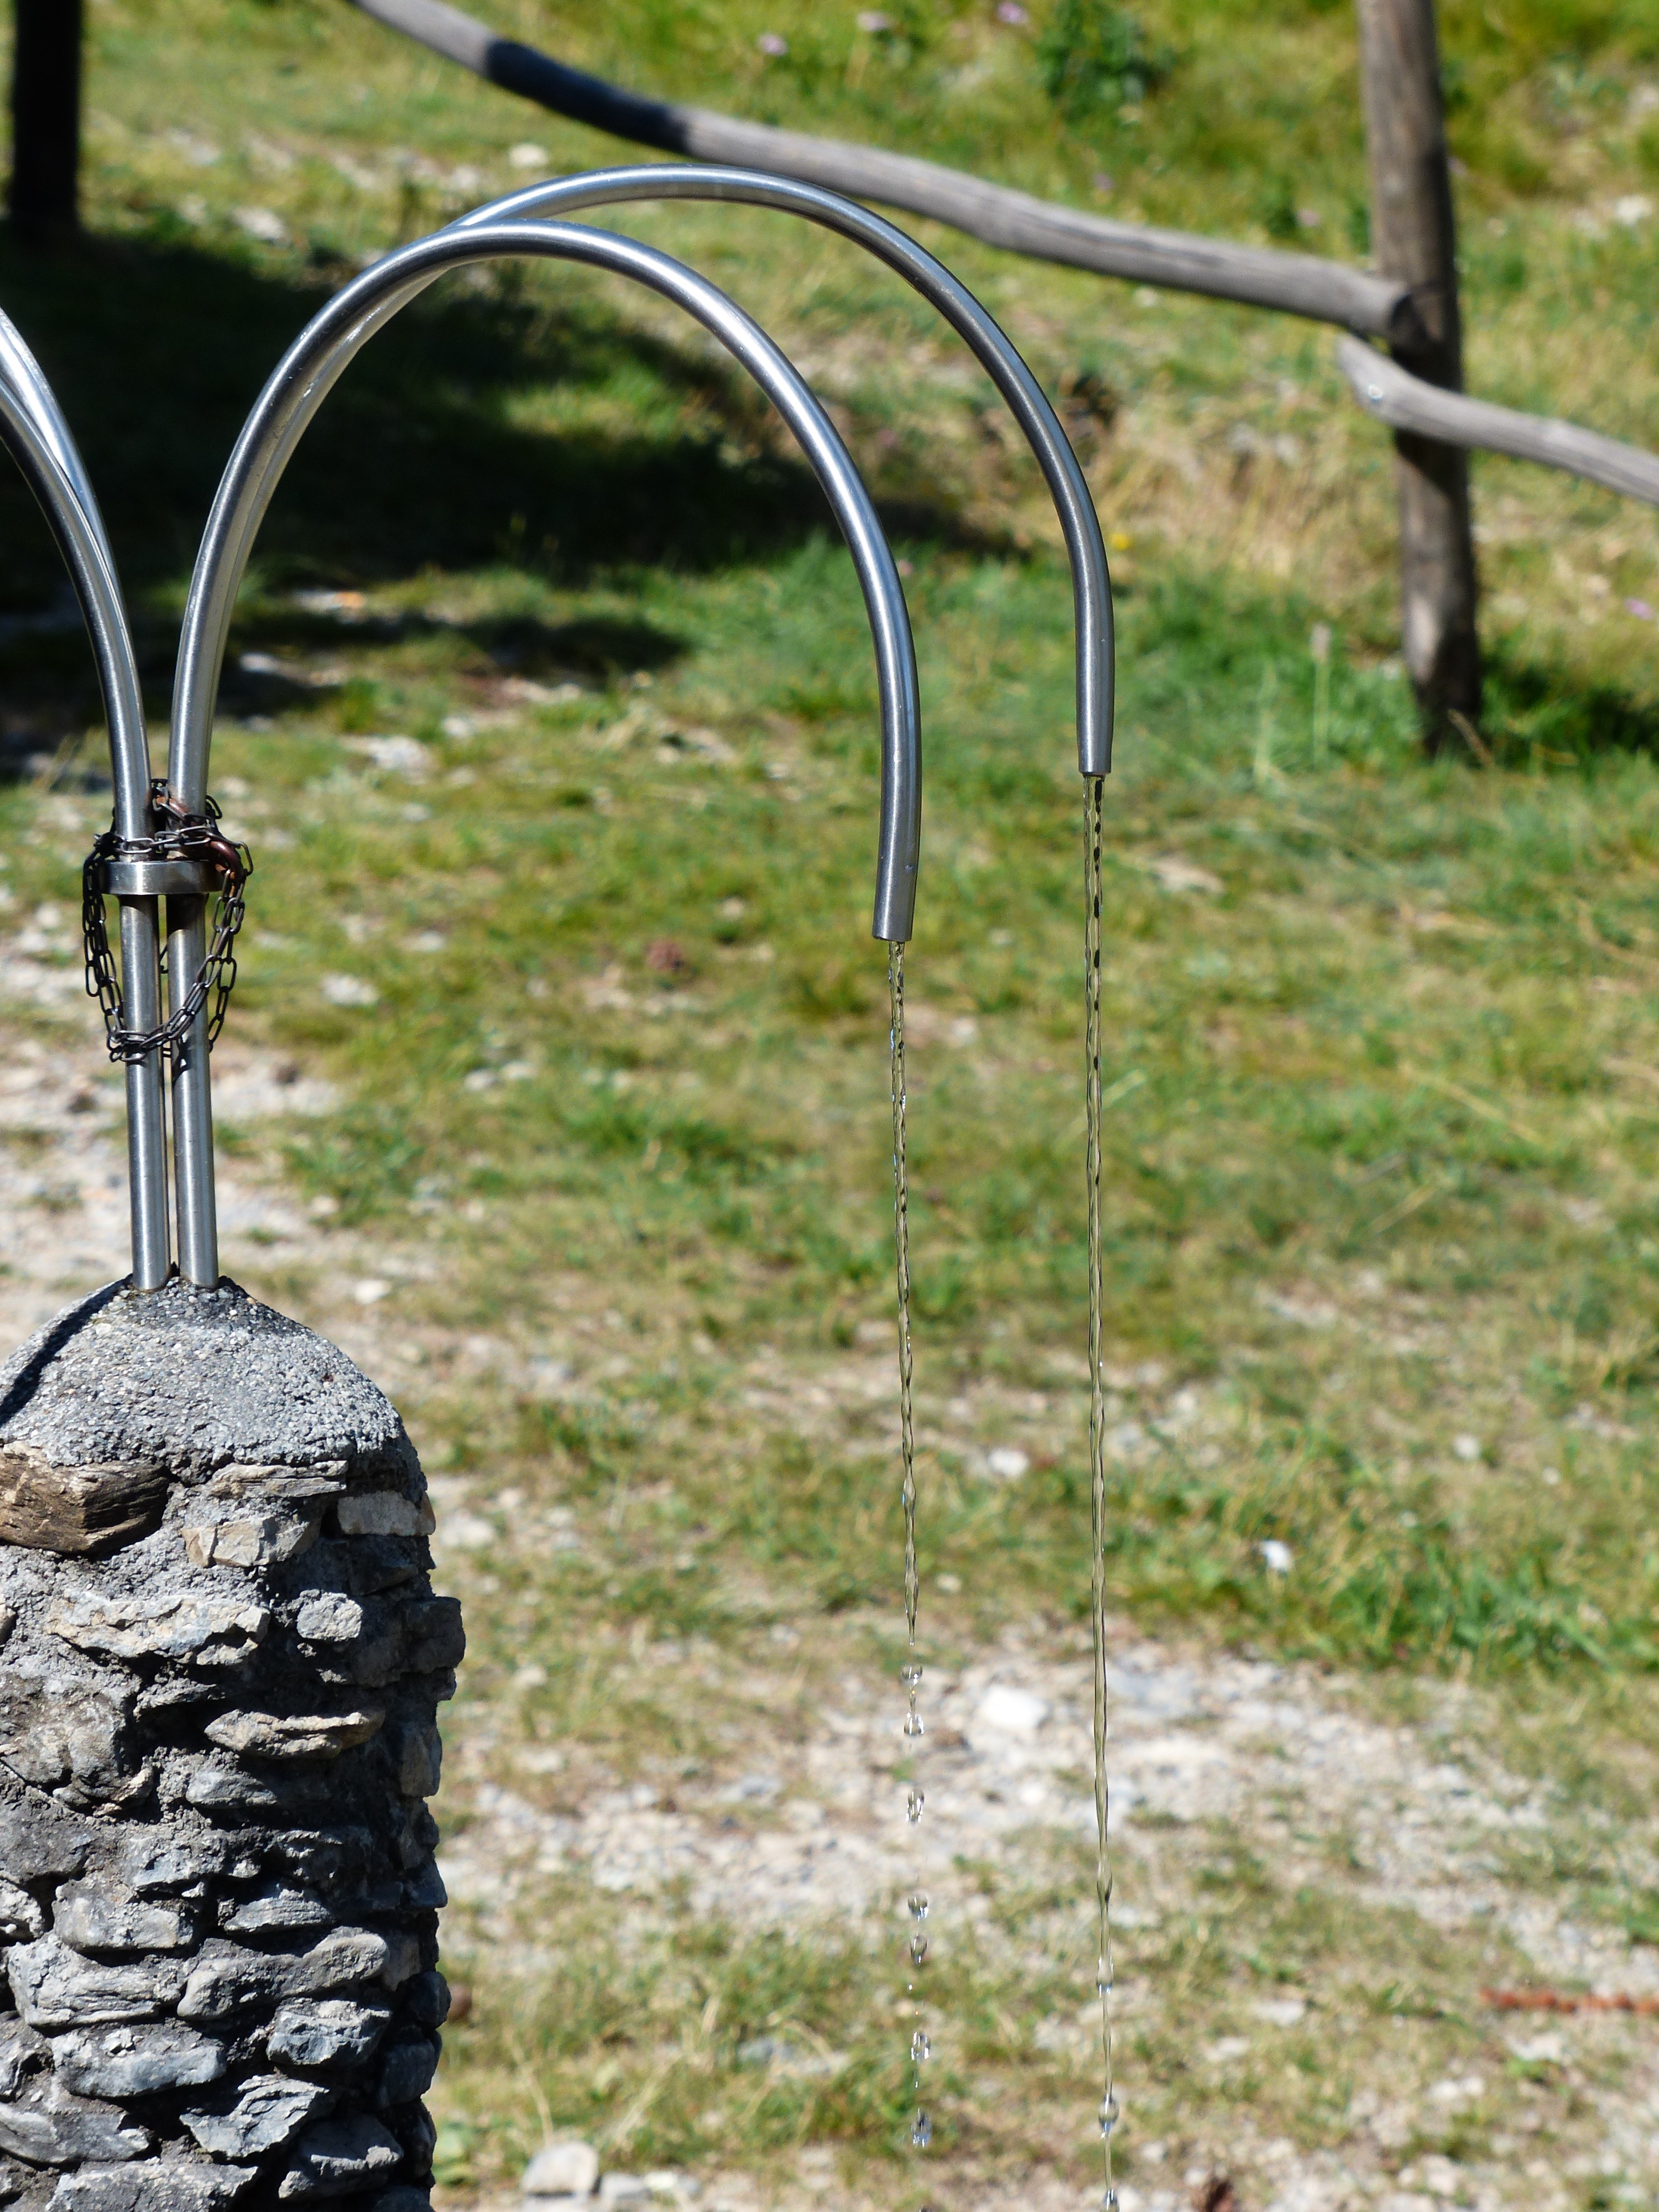
tree, water, grass, stone, flow, metal, refreshment, fountain, water dispenser, stone fountain